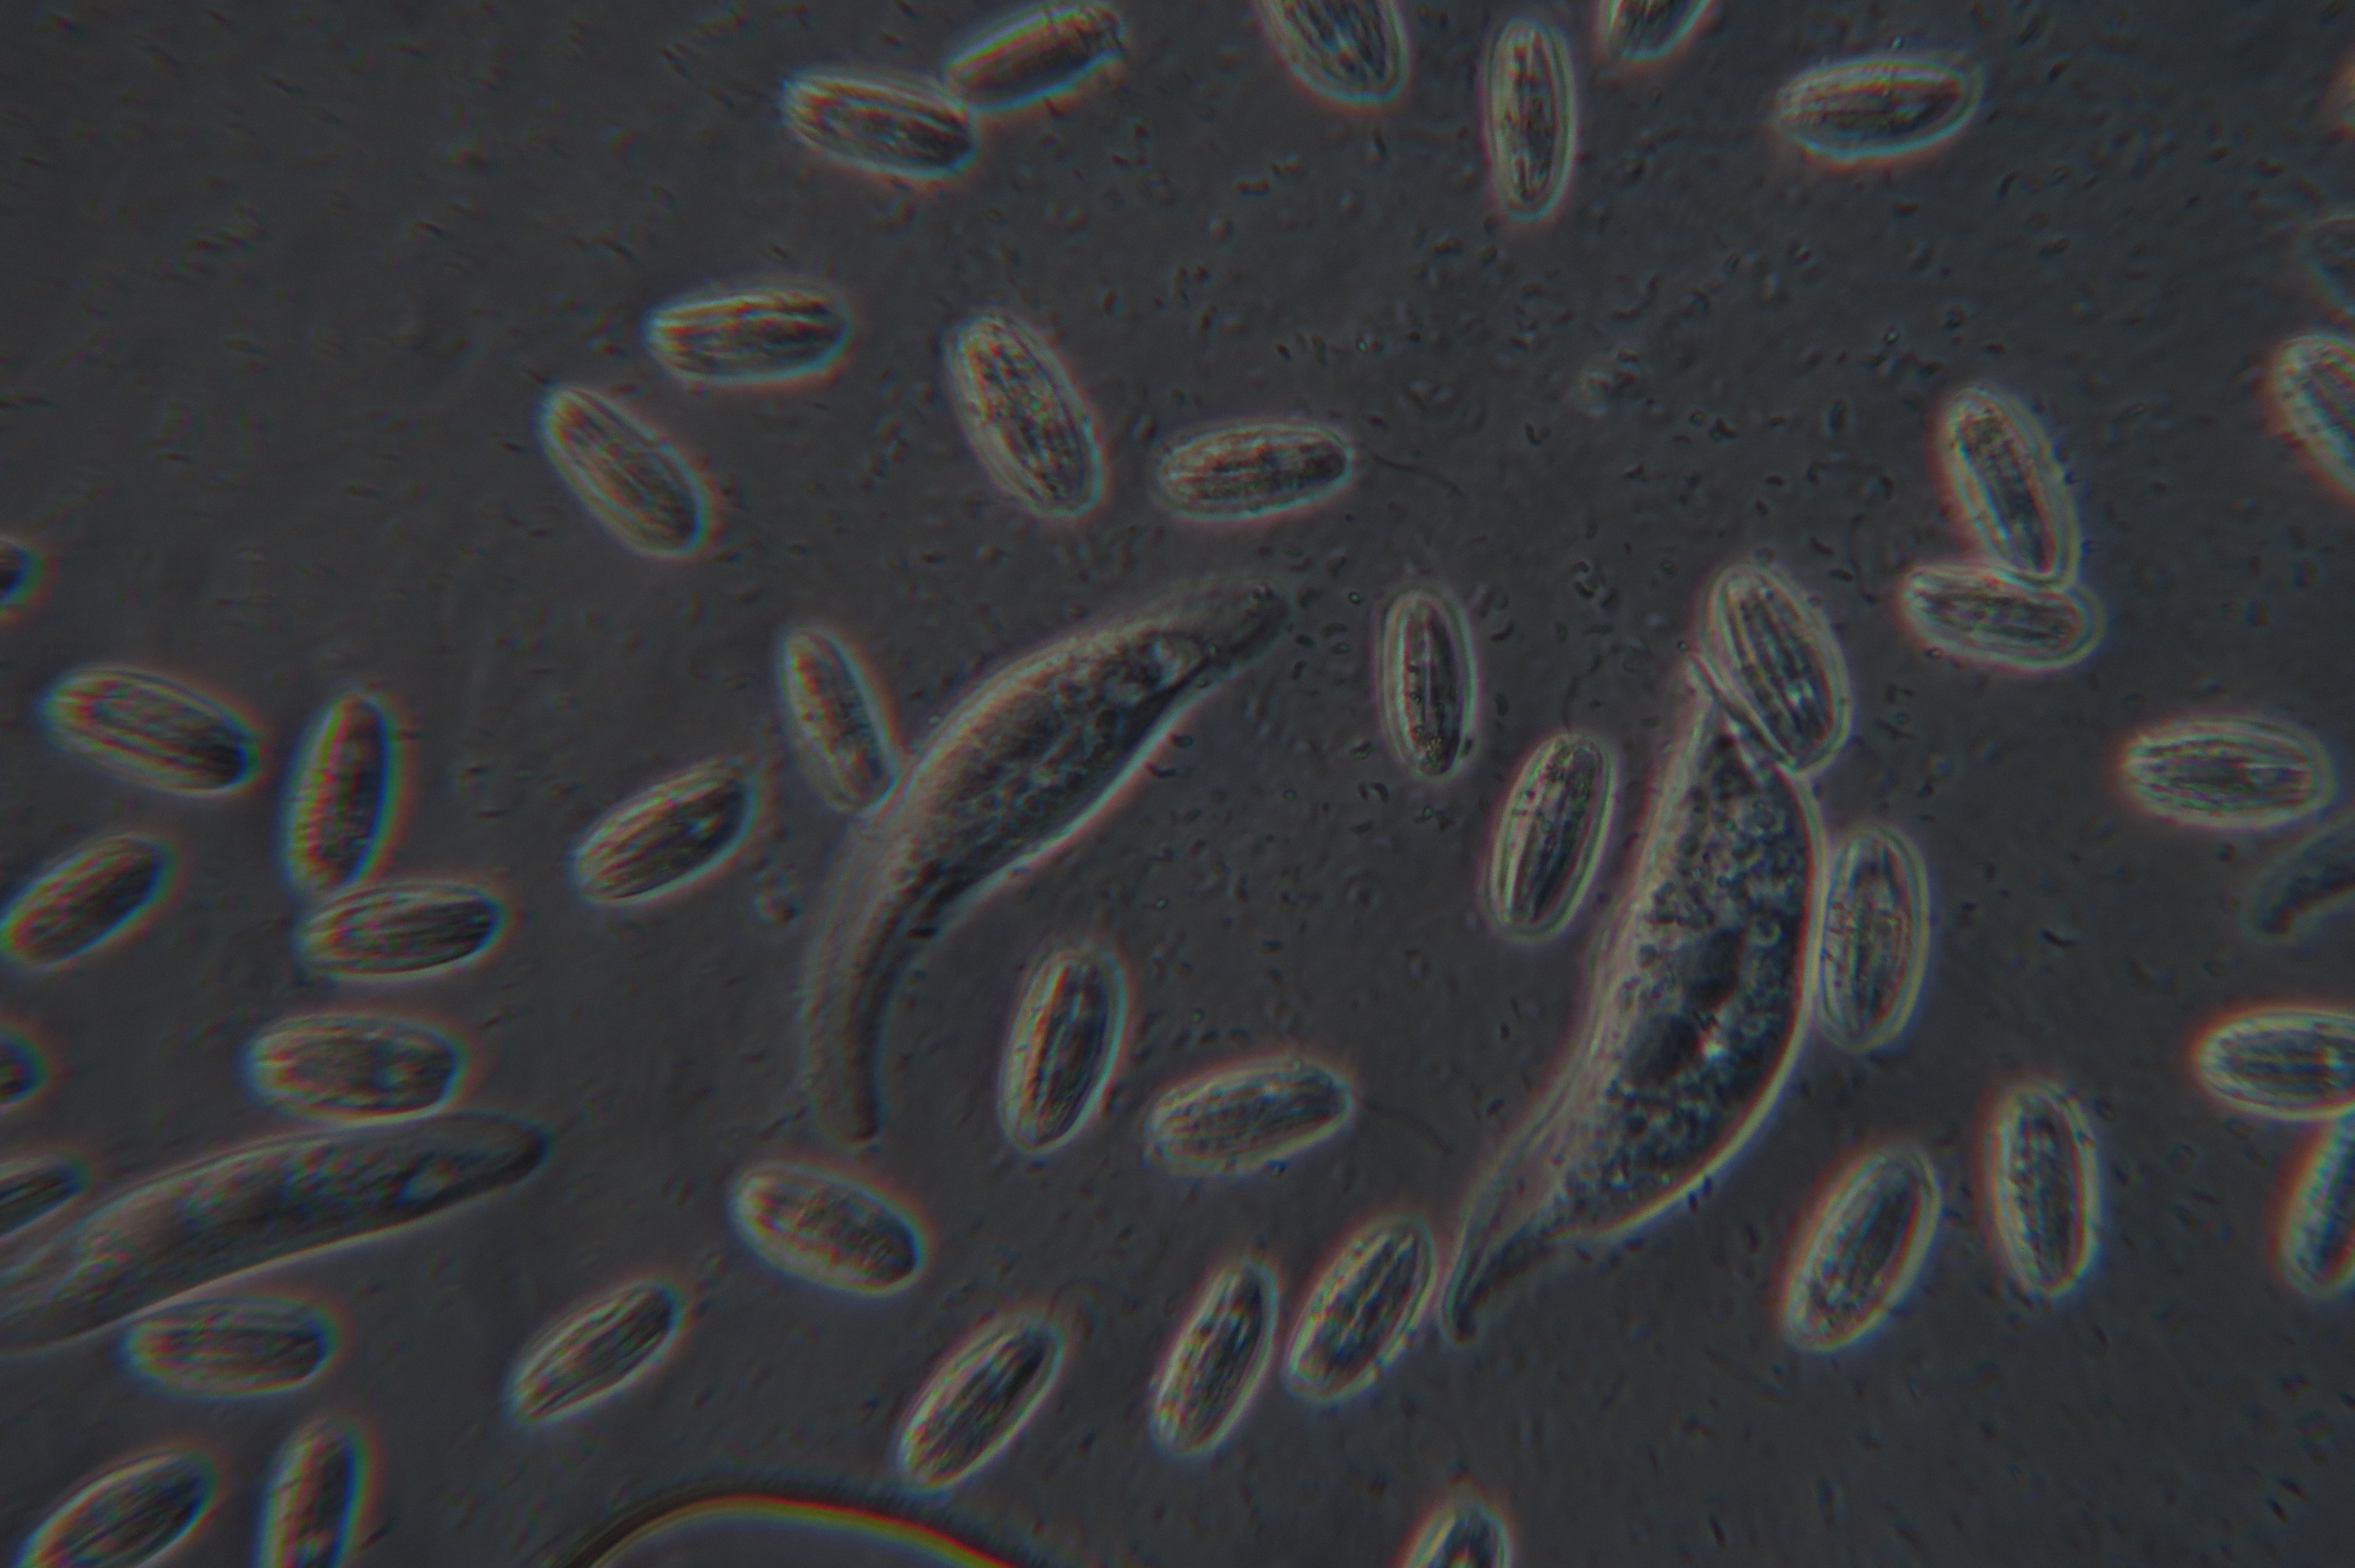
drop, texture, number, pattern, blue, circle, design, shape, protist, protisten, einzeller, protozoa, protozoen, protozoe, mikroskop, mikrofotografie, mikrofoto, microscop, wimperntierchen, infusorien, infusorie, macro photography